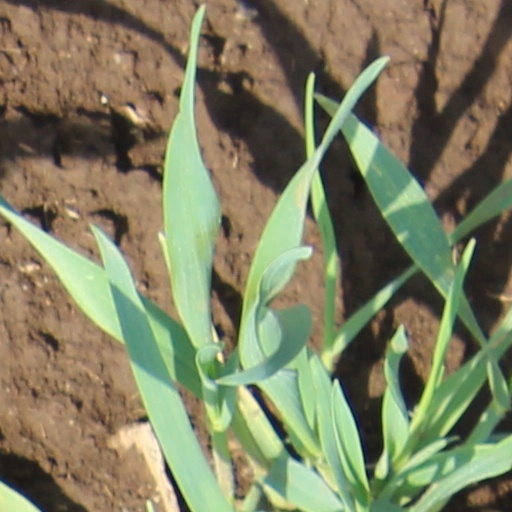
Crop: wheat